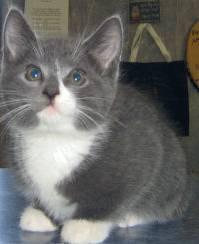
cat